BAR 006

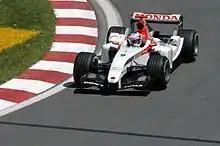
Button driving the 006 at the Canadian Grand Prix

From the onset of the season, the car proved to be very competitive with Jenson Button scoring six podiums from the first eight races, including his first podium in Malaysia as well as his first pole position in Imola. The podiums continued with Takuma Sato becoming the first Japanese driver to score a podium since 1990 at Indianapolis and Button taking four further podiums in the latter stages of the season. Overall the car scored 11 podiums and one pole position.